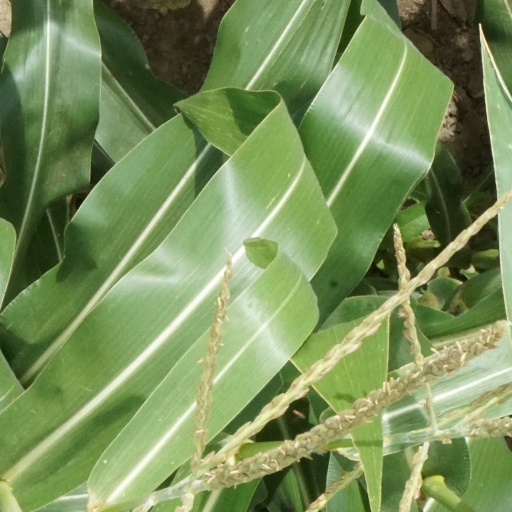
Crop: maize; corn